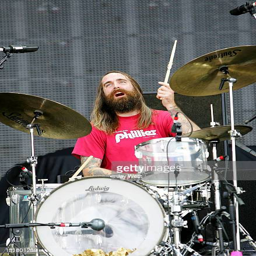
person of indie rock artist performs at festival day